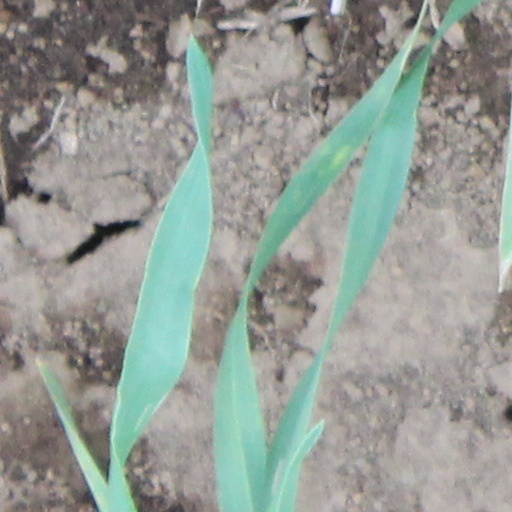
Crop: wheat